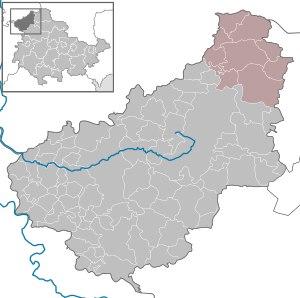
La Communauté d'administration d'Eichsfeld-Südharz réunit neuf communes de l'arrondissement d'Eichsfeld en Thuringe. Elle a son siège dans la commune de Weißenborn-Lüderode et a été créée le 31 juillet 1991.